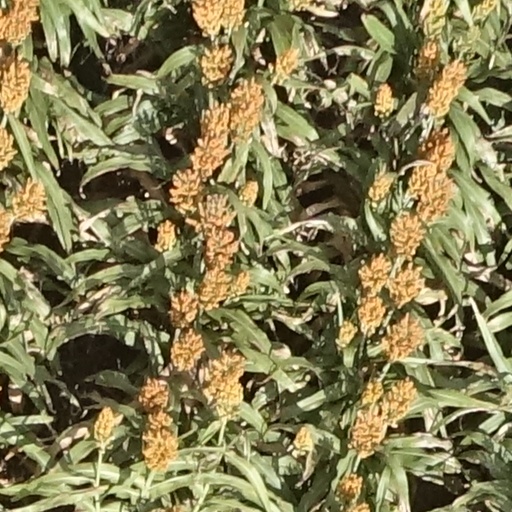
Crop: sorghum